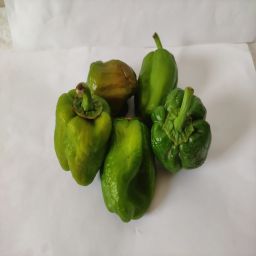
Crop: Bell Pepper
Quality: Old